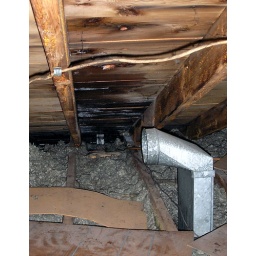
water and ice on attic sheathing above kitchen